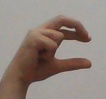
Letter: thal